Alex Rodman

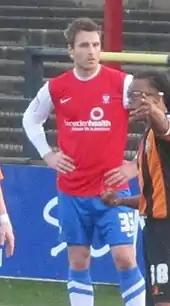
Rodman playing for York City in 2013

Rodman left Tamworth to join League Two club Aldershot Town on 26 January 2011 on a two-and-a-half-year contract for an undisclosed fee. He made his first appearance for Aldershot on 29 January 2011 after coming off the bench at Gillingham to replace Wade Small in the 49th minute. Rodman scored a late consolation goal in a 2–1 defeat with a 25-yard shot during stoppage time. He finished the season with five goals in 14 appearances for Aldershot. Rodman missed the rest of the 2011–12 season after being diagnosed with a pulmonary embolism in January 2012, after tests showed he had three blood clots in his lungs. He had made 26 appearances and scored two goals for Aldershot up to that point in the 2011–12 season. He resumed training during the pre-season of 2012.